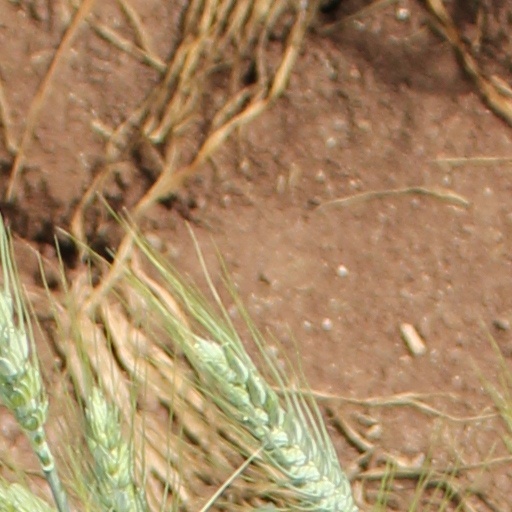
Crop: wheat